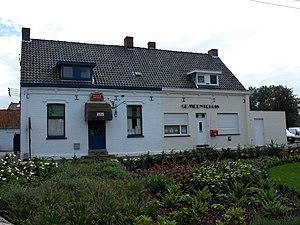
Cette page regroupe l'ensemble des monuments classés de la ville belge de Wortegem-Petegem.